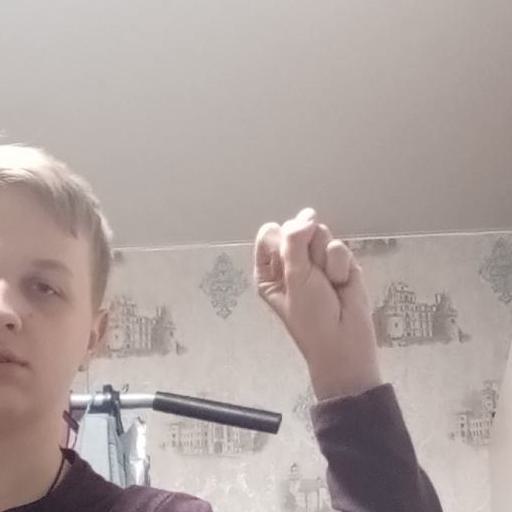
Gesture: fist